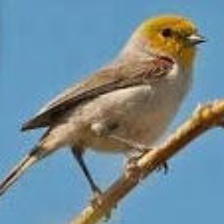
Species: VERDIN
Scientific name: AURIPARUS FLAVICEPS